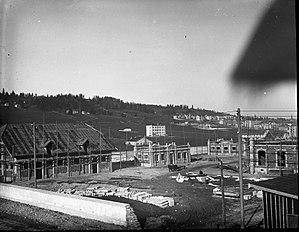
Les nouveaux abattoirs en construction, La Chaux-de-Fonds, 1904.Plaque de verre négative noir-blanc, 8x12cm. Bibliothèque de la Ville de La Chaux-de-Fonds, Département audiovisuel. Fonds Musée Musée d'Histoire de La Chaux-de-Fonds, MH-PVN-516.
Les abattoirs de La Chaux-de-Fonds désignent d'abord un premier complexe architectural utilisé entre 1841 et 1906, puis détruit en 1922. De nouveaux abattoirs publics sont inaugurés en 1906 et vont fonctionner jusque dans les années 2000. Situés au croisement de la rue du Commerce et de la rue de Morgarten à La Chaux-de-Fonds, ils abritent aujourd'hui un centre d'art contemporain ainsi qu'une brasserie artisanale.